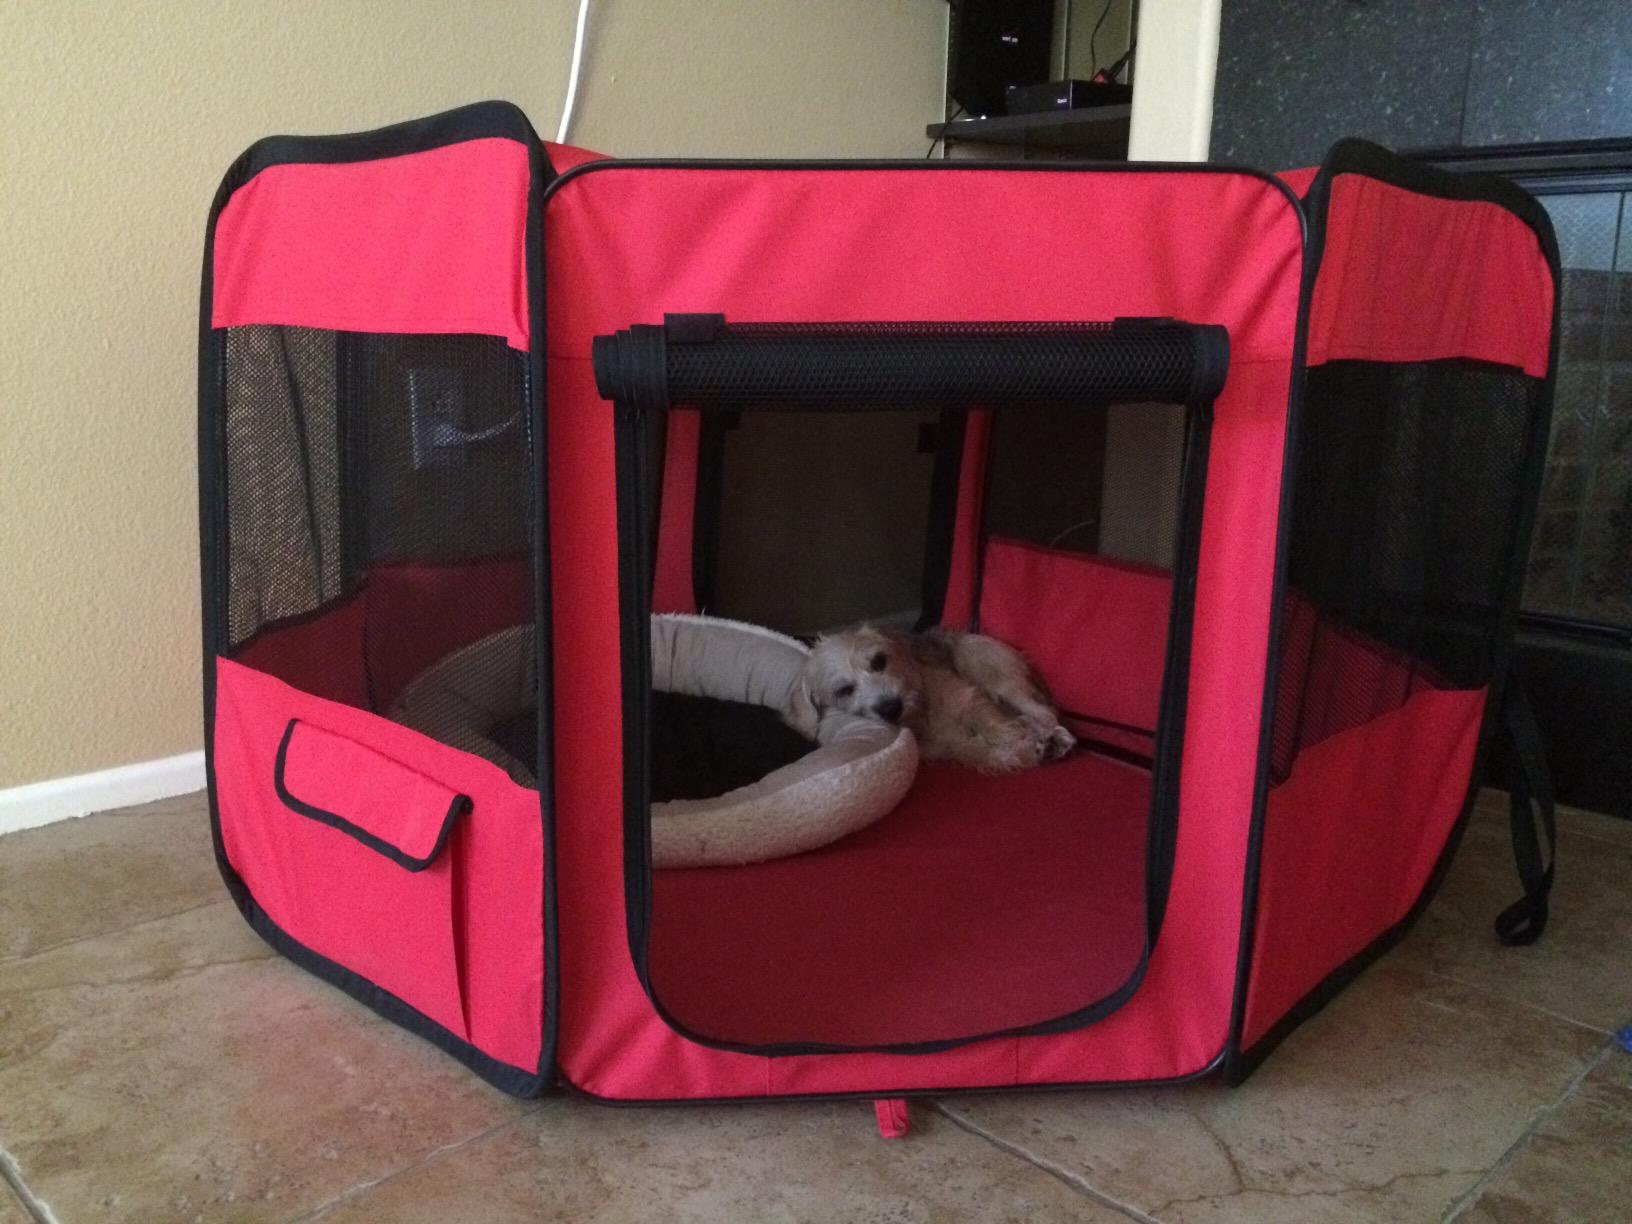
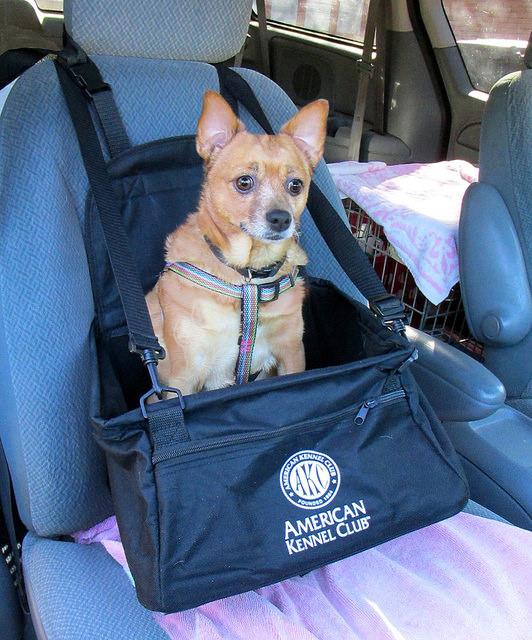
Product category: items_kennel
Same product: no